Love Hotline

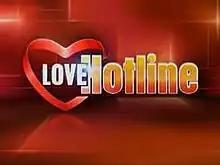
Title card

Love Hotline is a Philippine television tabloid talk show broadcast by GMA News TV and GMA Network. Hosted by Jean Garcia, it premiered on GMA News TV from September 23, 2013, and ended on February 14, 2014. It was moved to GMA Network in May 2014. The show concluded on April 29, 2016, with a total of 206 episodes.